Emilia Ortiz

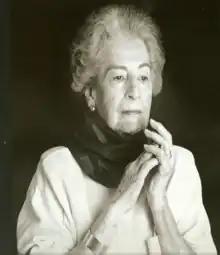
Emilia Ortiz

Emilia Ortiz Pérez (Tepic, 1917 – Tepic, November 24, 2012) was a Nayarit Mexican painter, cartoonist, caricaturist, and poet, best known for her watercolors she made of the indigenous groups in her area, and the caricatures she created from an early age of political figures and those she knew. Emilia would go on to create over 4,000 works that varied in subject matter. Her father, Abraham D. Ortiz, had arrived at Tepic originally from Oaxaca where he married Elvira Perez and engaged in haberdashery and the hardware trade. Emilia studied painting at the Academy of San Carlos in Mexico City. Her drawings and paintings were exhibited in 1940. An author as well, her prizewinning book, "De mis soledades vengo", was published in 1986. The Museo Emilia Ortiz in Lerdo houses Ortiz's photography and art, as well as local art. She is survived by her daughter Gabriela, who is the current curator of the Contemporary Art Center Emilia Ortiz.